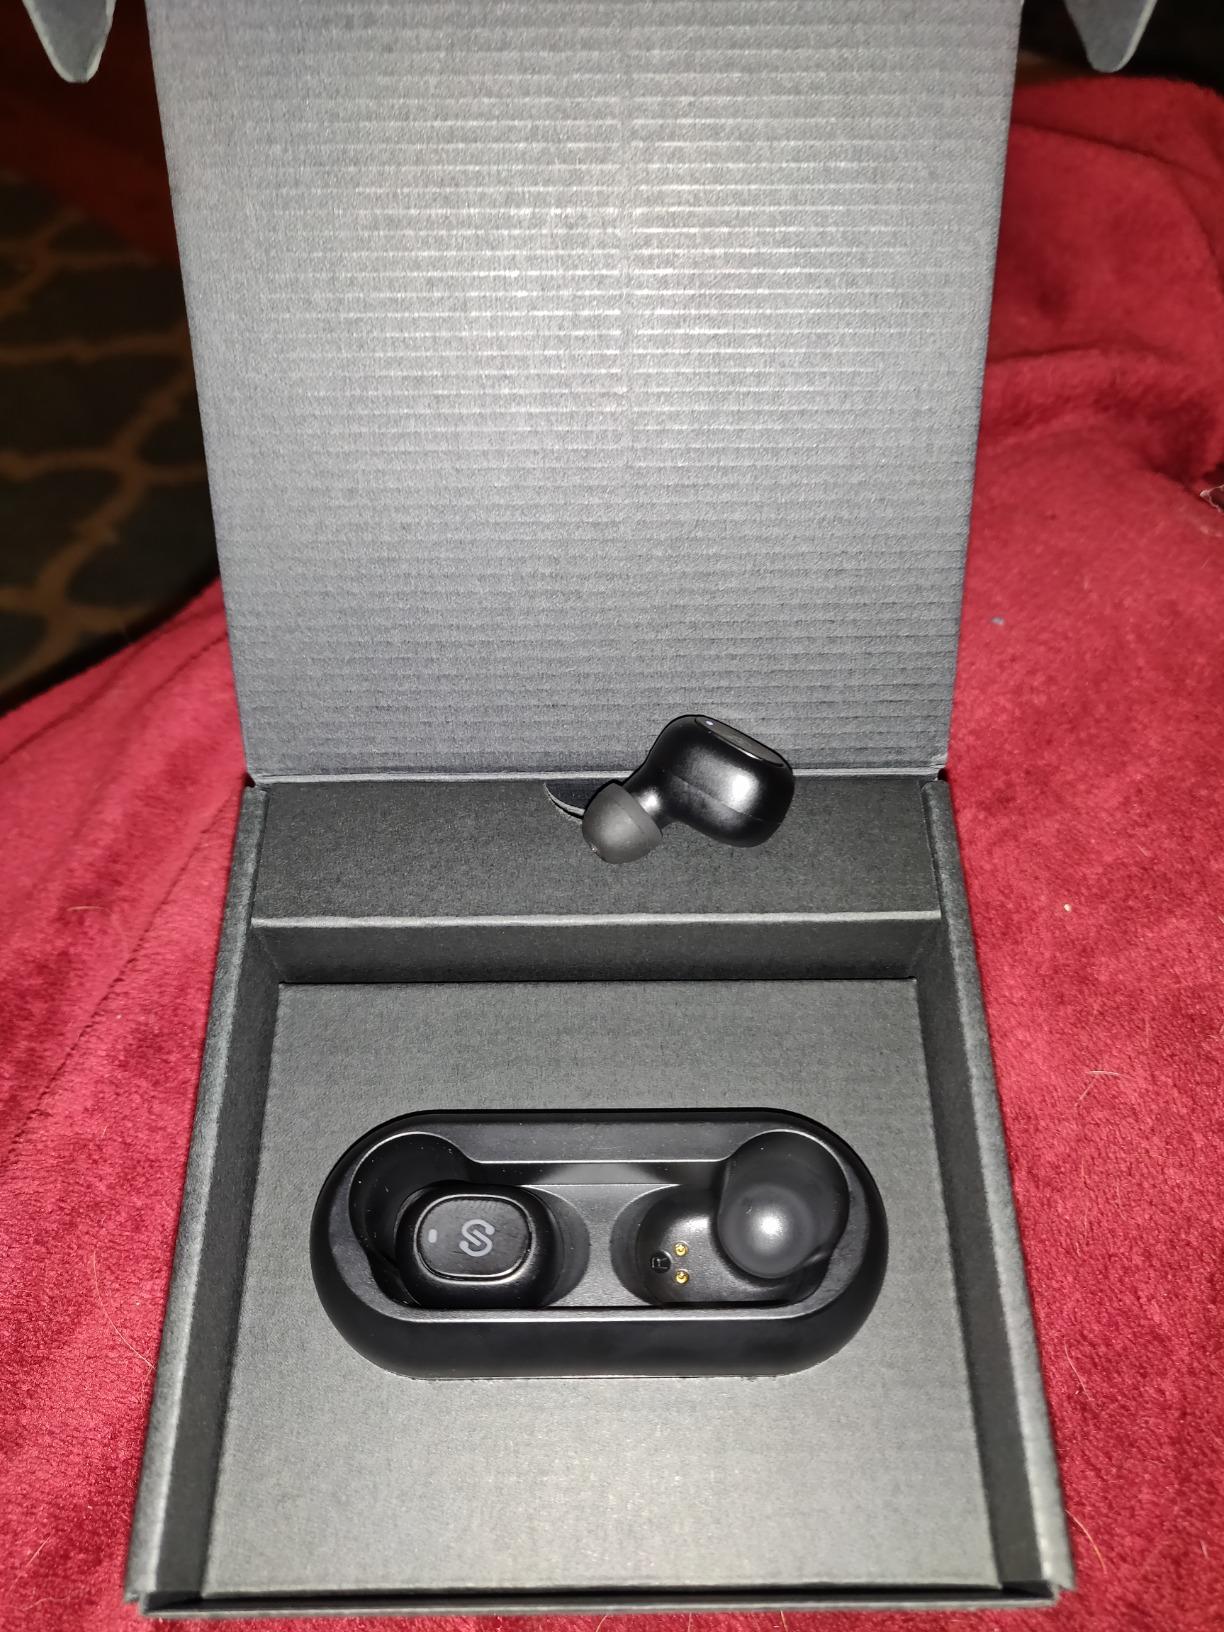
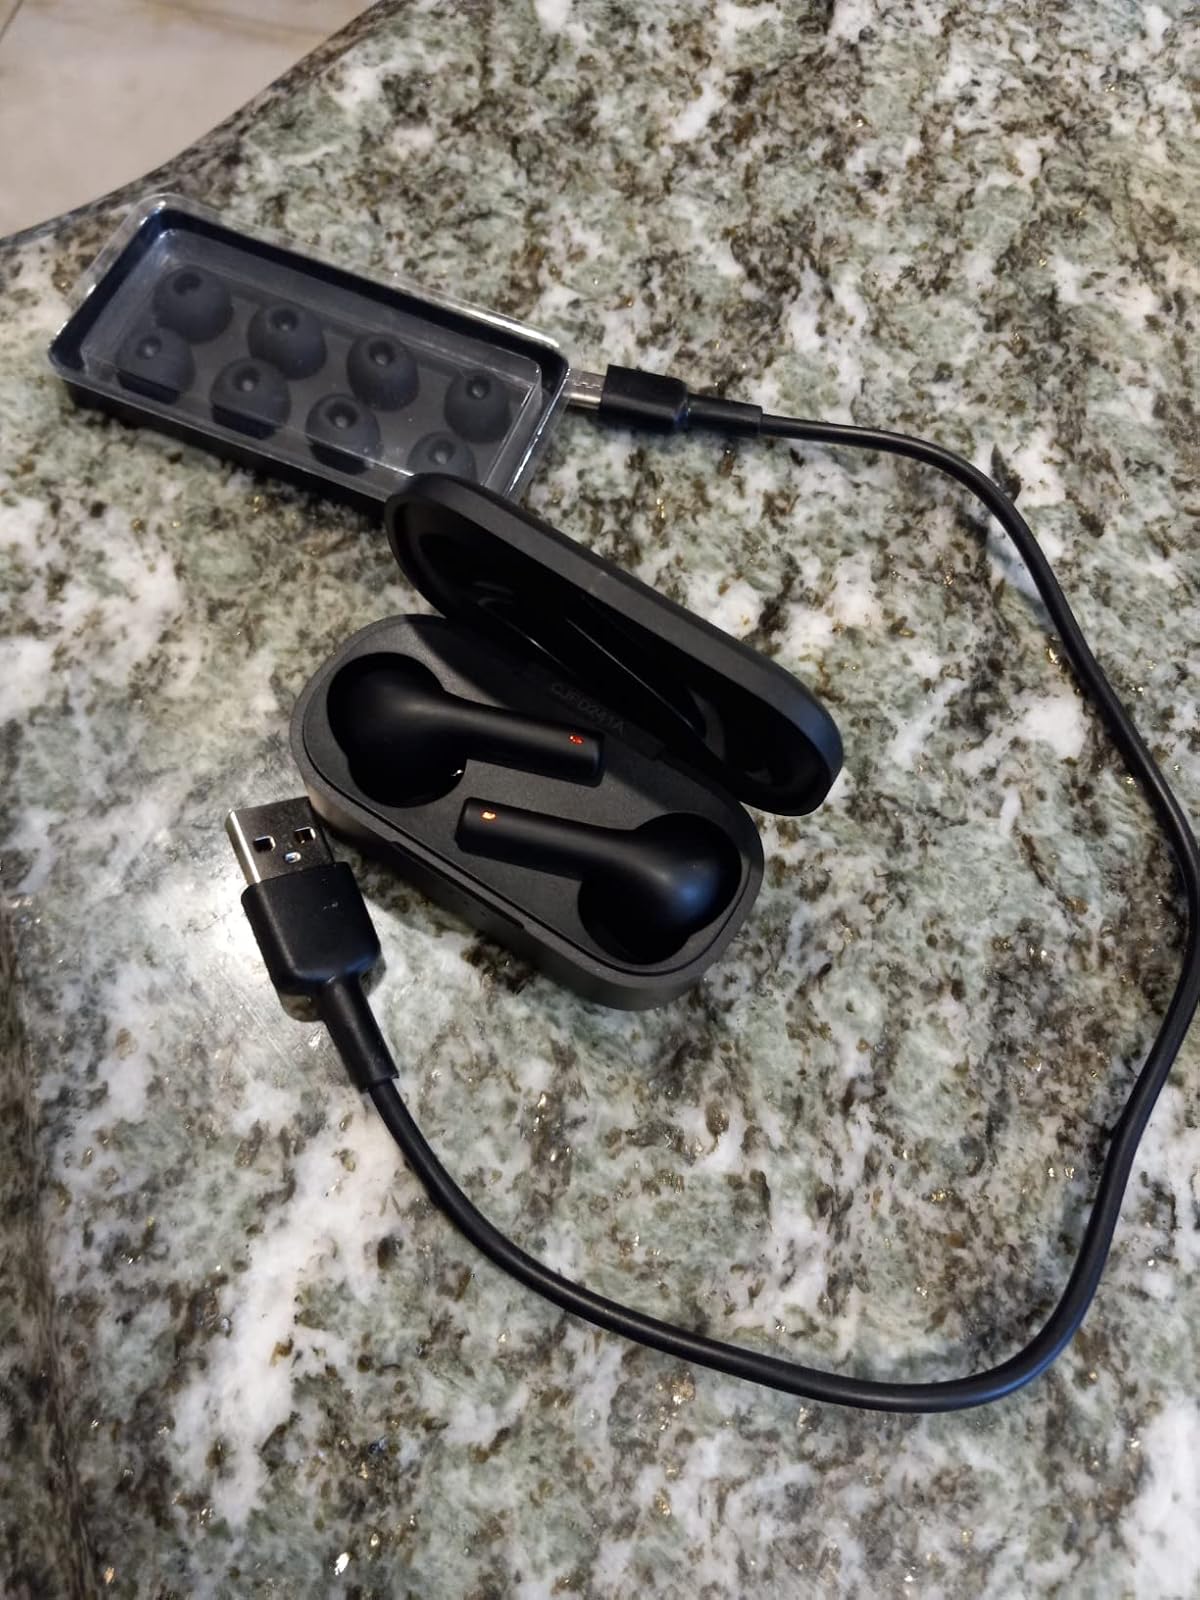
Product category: earbuds
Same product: no